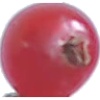
Label: Redcurrant 1